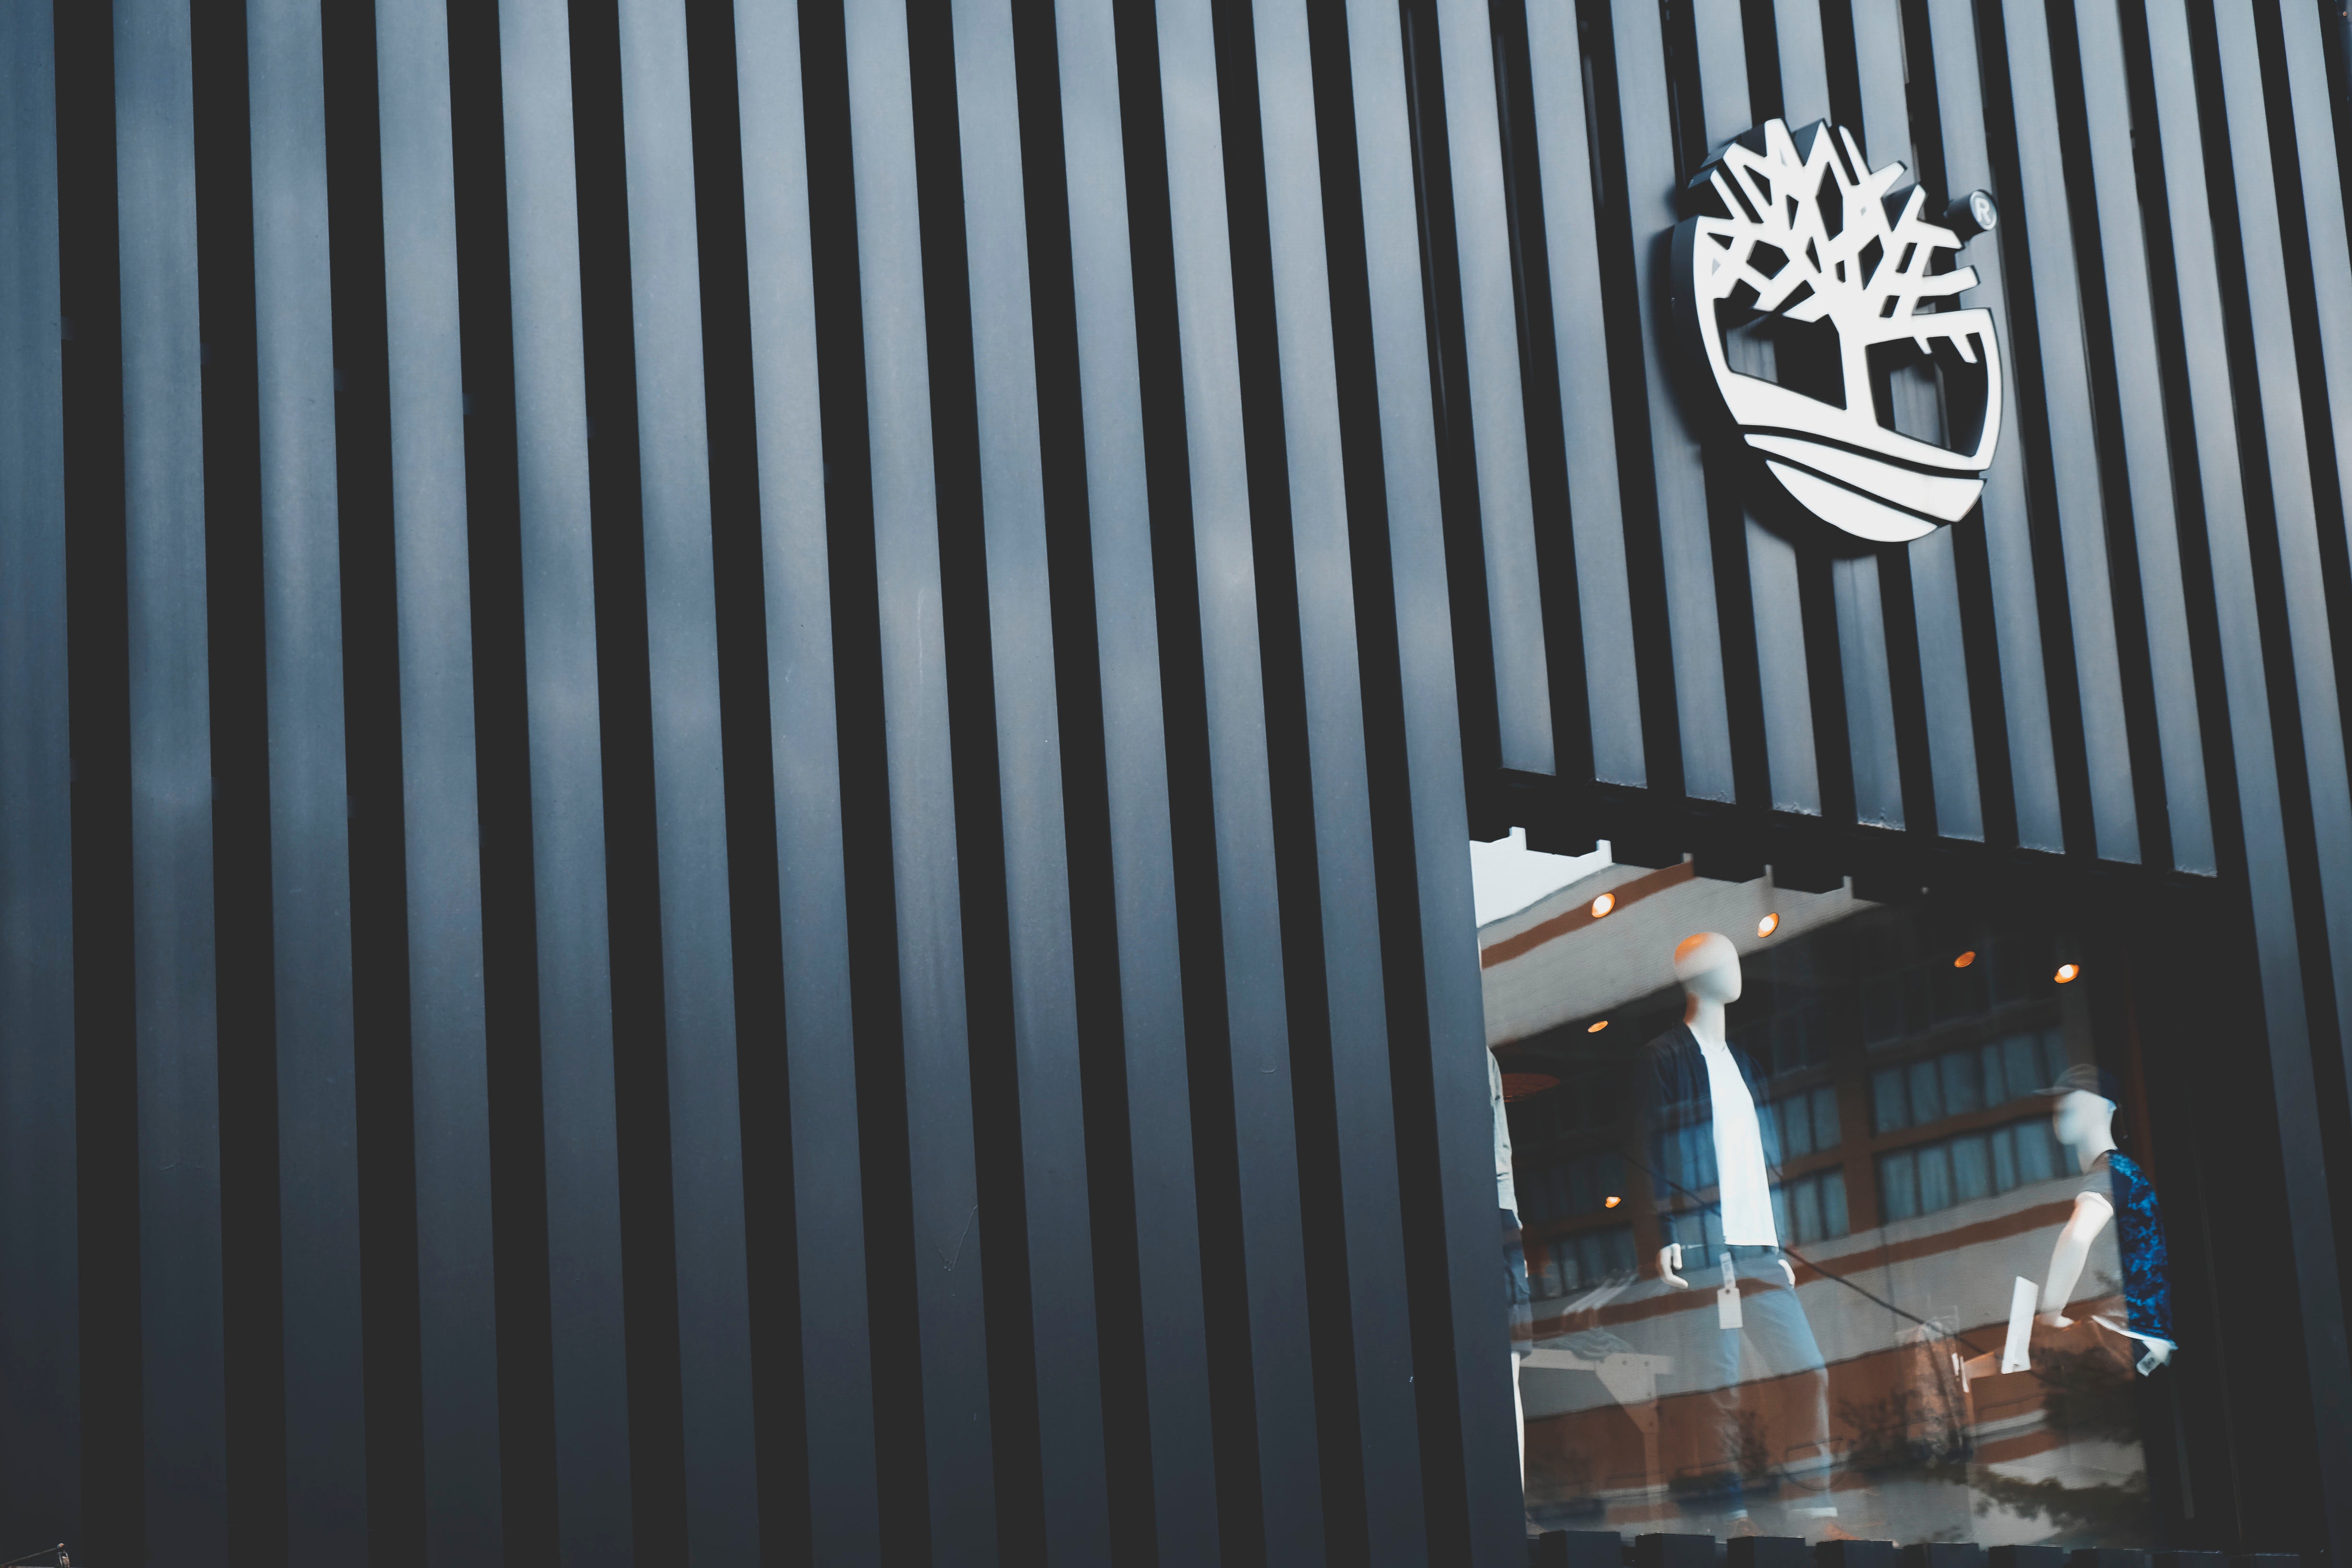
blue, architecture, line, building, facade, ceiling